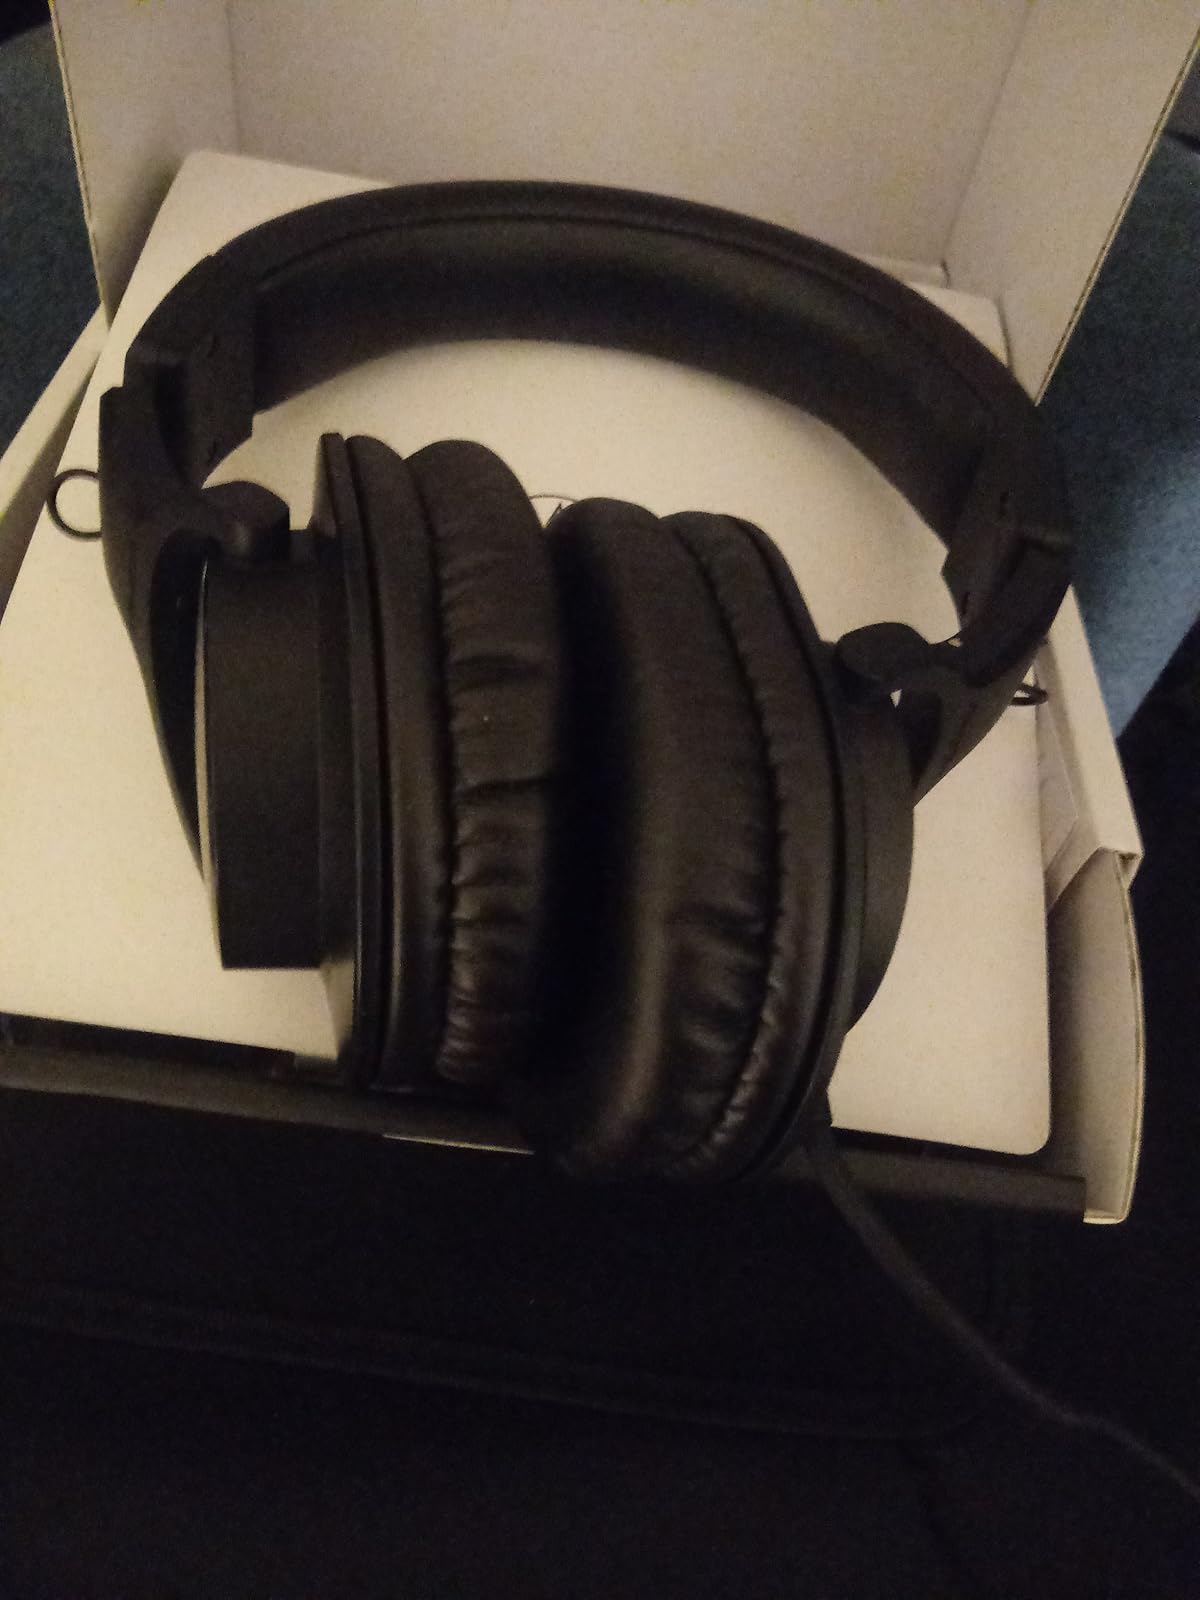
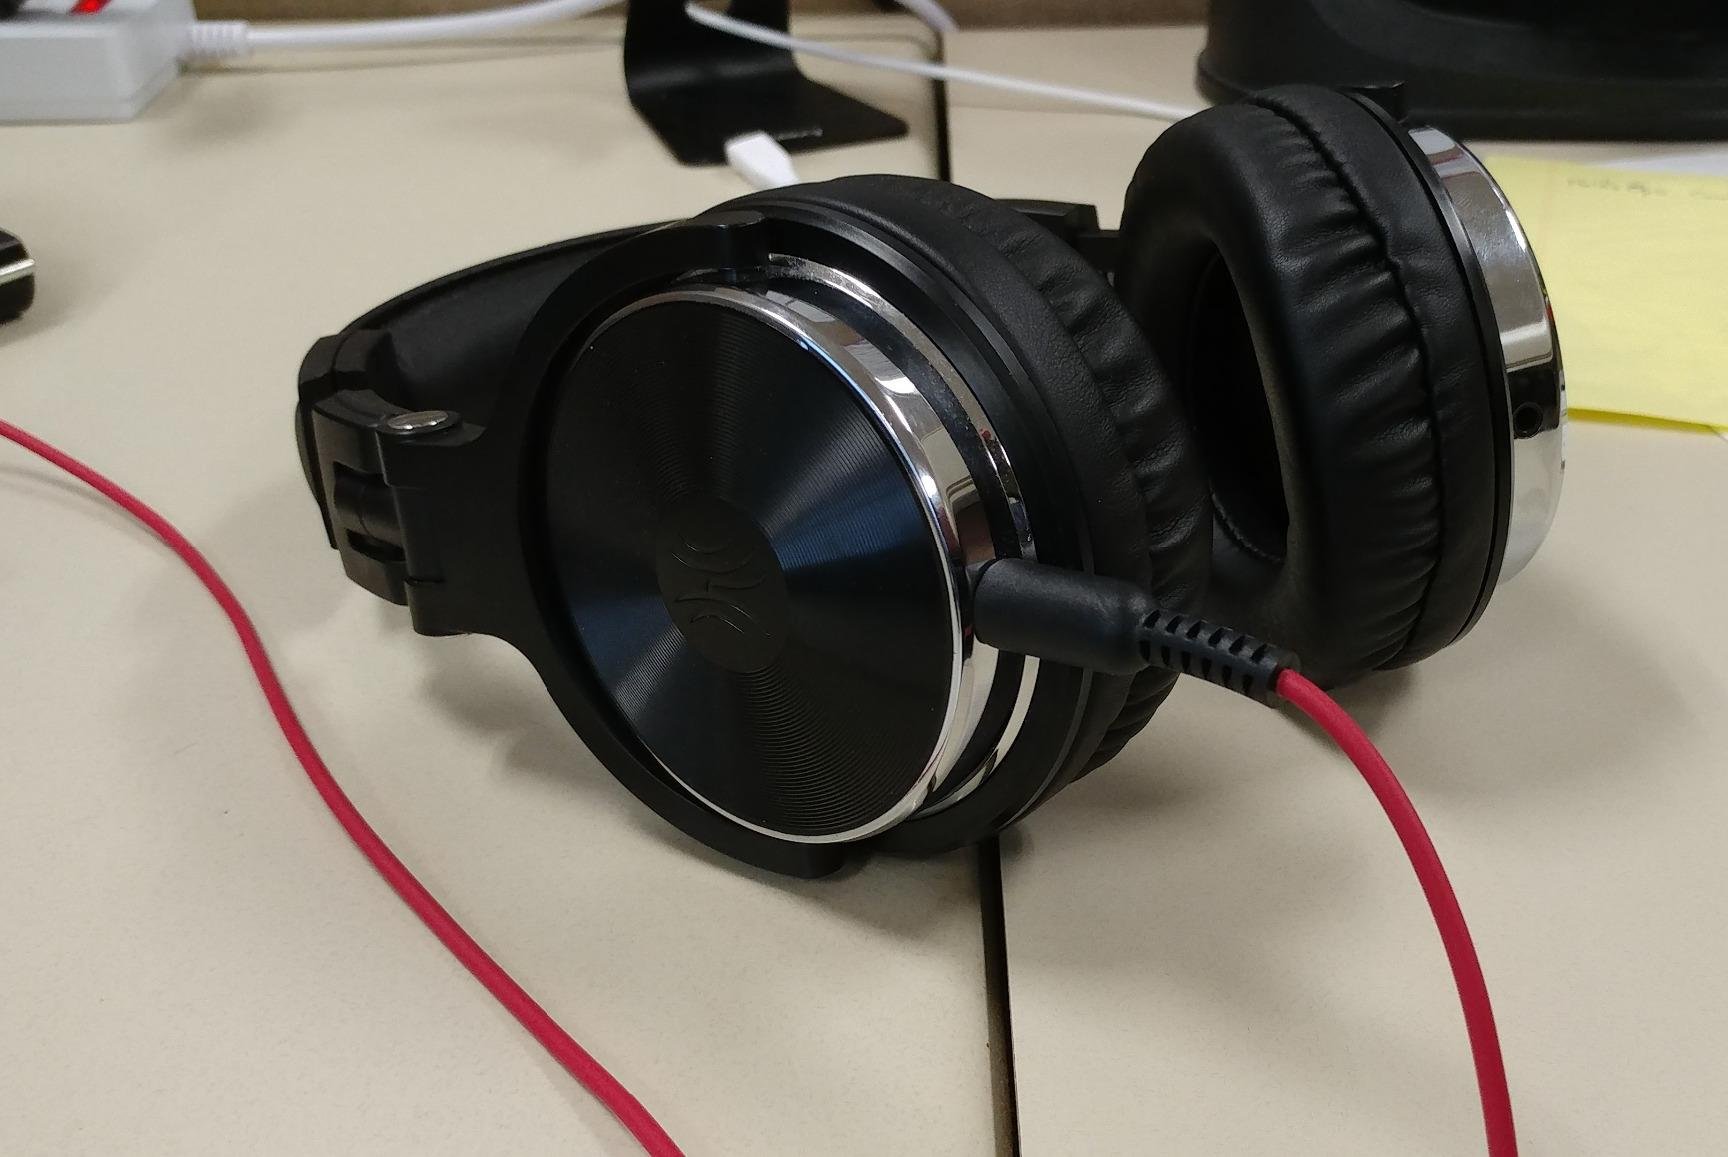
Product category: headphones
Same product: no